Dirty John

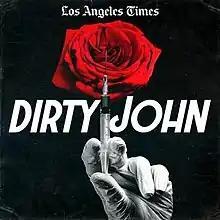

Dirty John is a true crime podcast based on the life of serial abuser and nurse John Michael Meehan (1959-2016). The podcast is hosted by Christopher Goffard and was created by "Wondery" and the "Los Angeles Times". The first two chapters were launched on October 2, 2017; the following four chapters were released over the following days. The podcast was downloaded over 10 million times within six weeks of release.